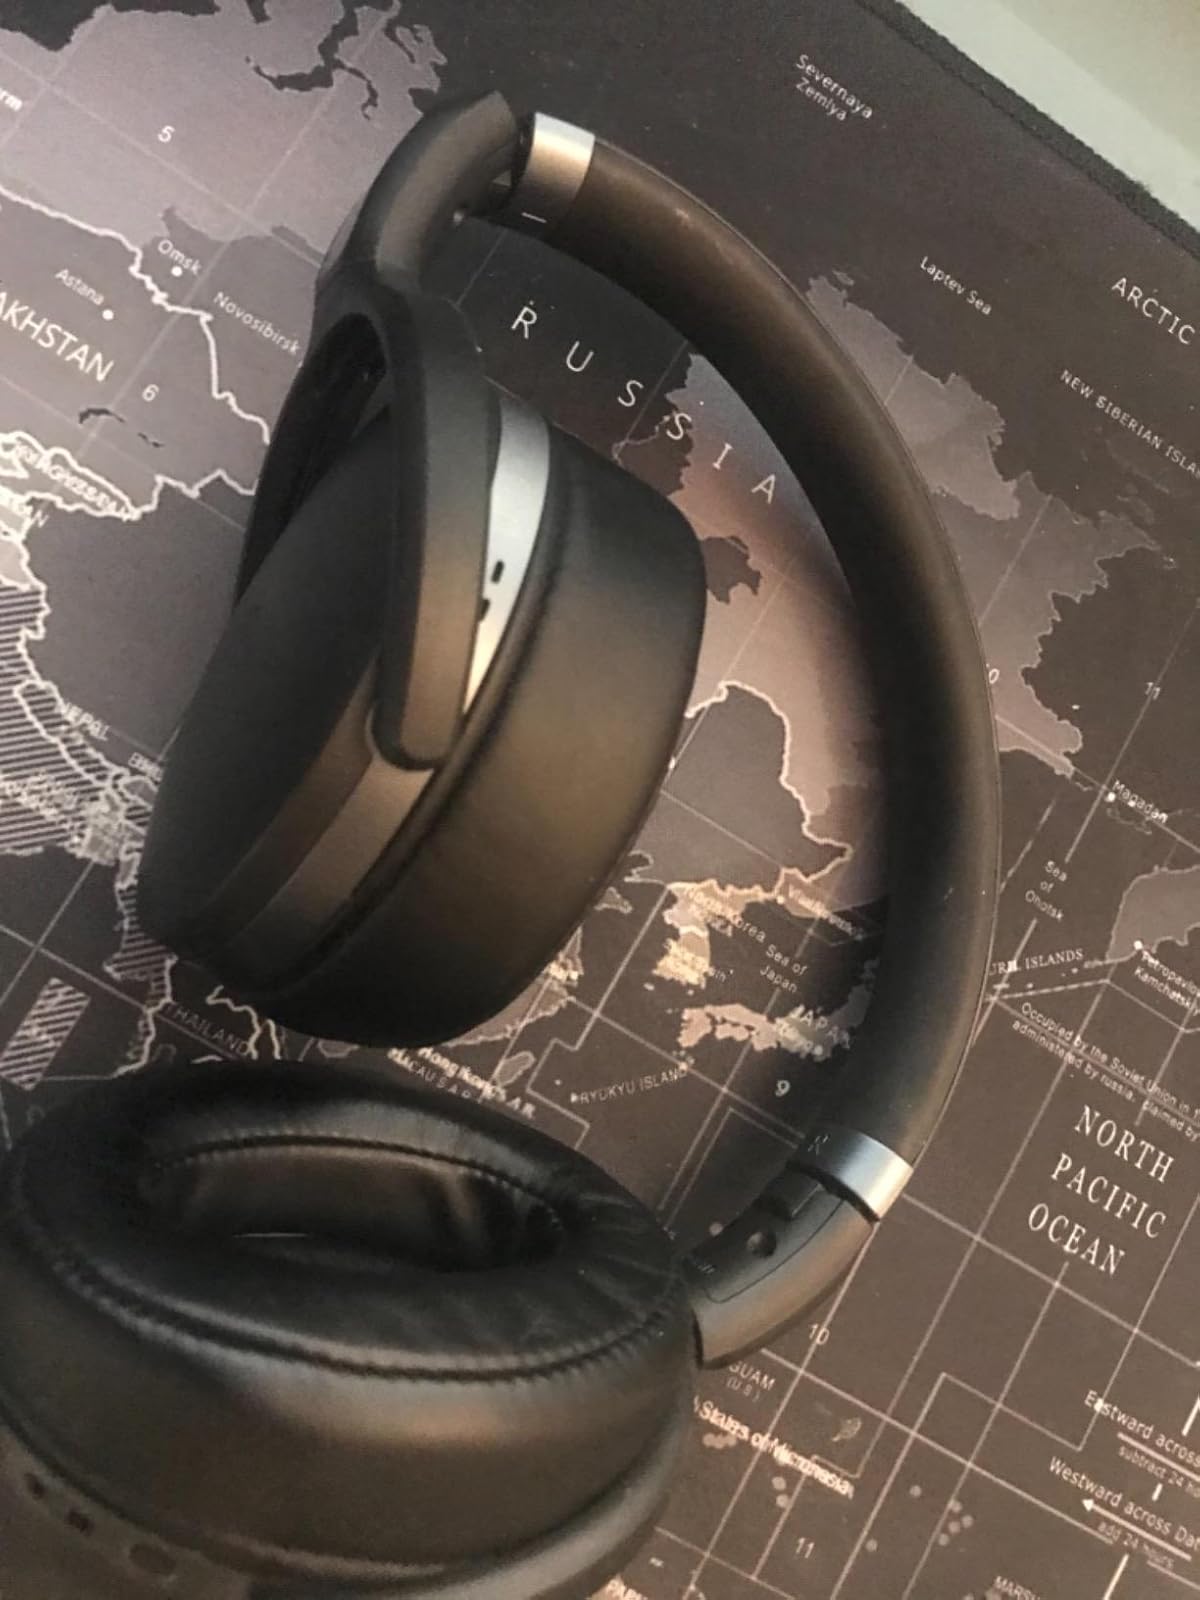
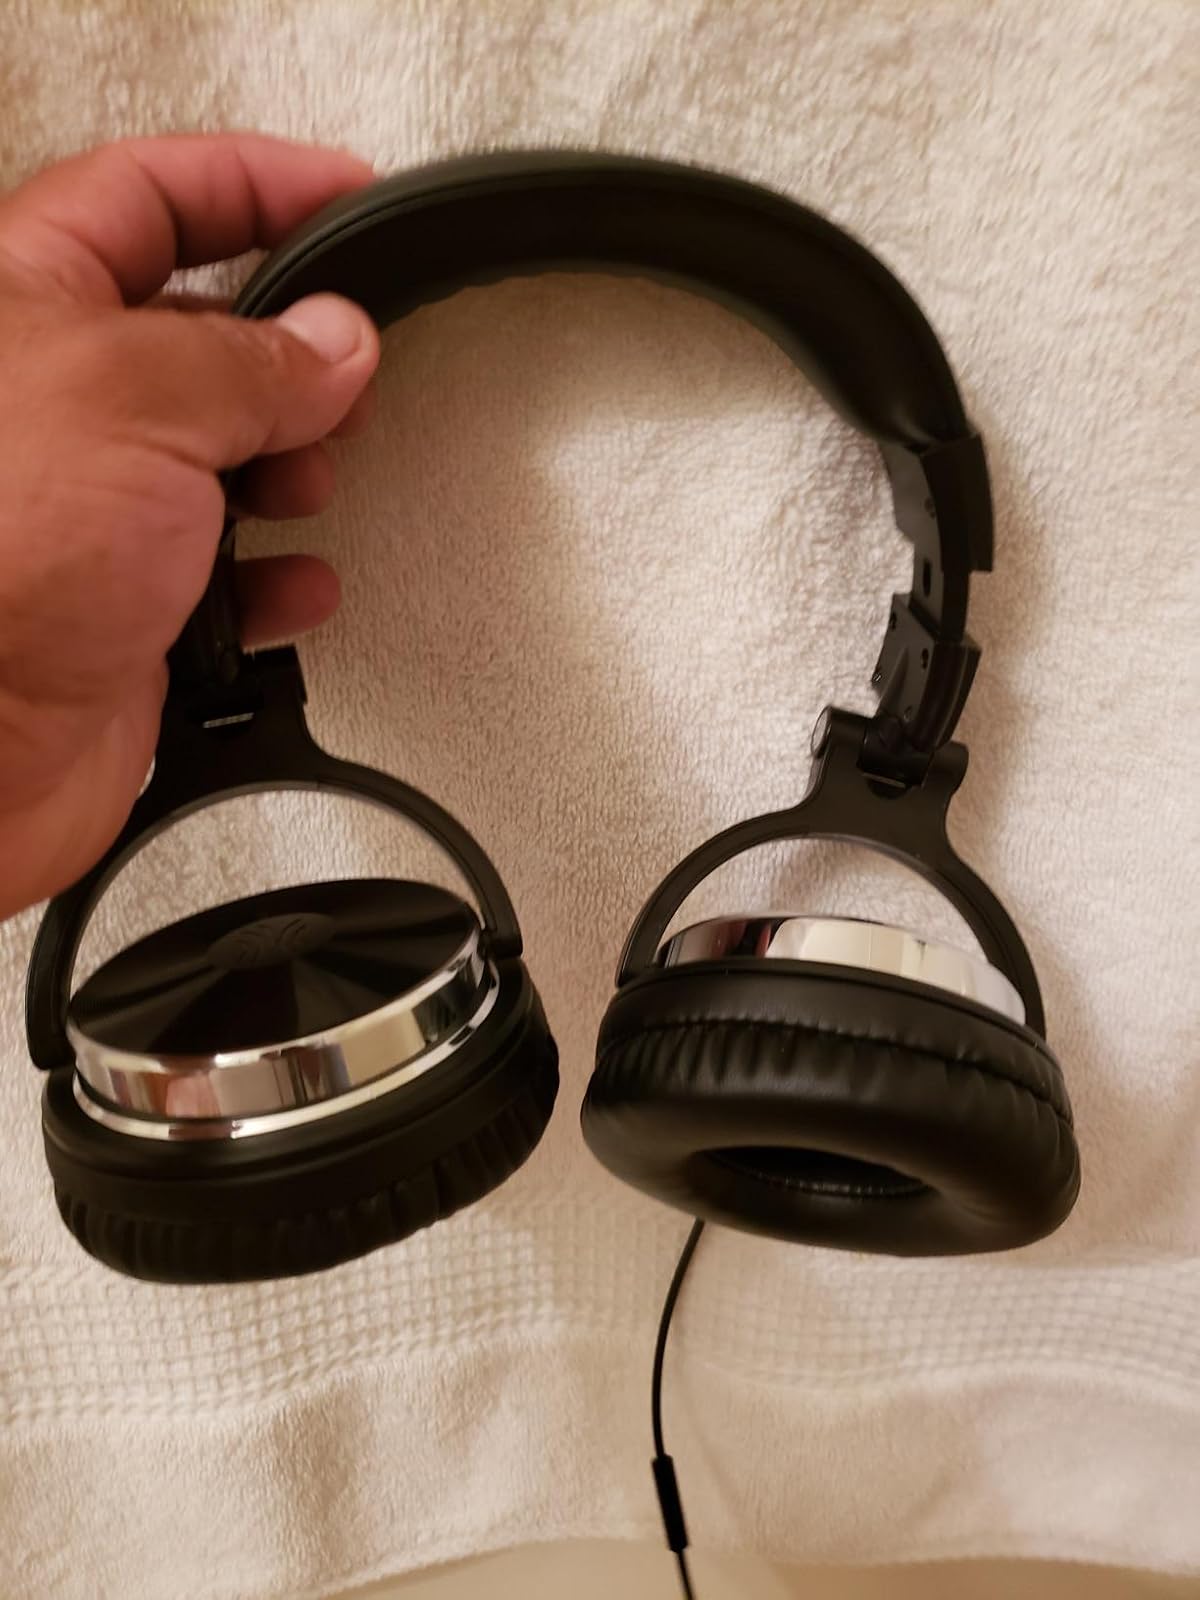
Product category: headphones
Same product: no